The Land Before Time (TV series)

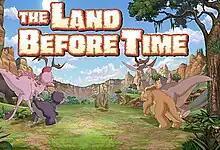
Title card

The Land Before Time is an American animated musical television series, based on "The Land Before Time" film series’ characters created by Judy Freudberg and Tony Geiss. It was developed for television by Ford Riley for Cartoon Network and was produced by Universal Animation Studios and Amblin Entertainment (Amblin Entertainment produced the first film with Sullivan Bluth Studios), and animated by Wang Film Productions in Taiwan and Toon City in the Philippines. It premiered on YTV in Canada for a test on January 5, 2007 and premiered on Cartoon Network in the United States on March 5.